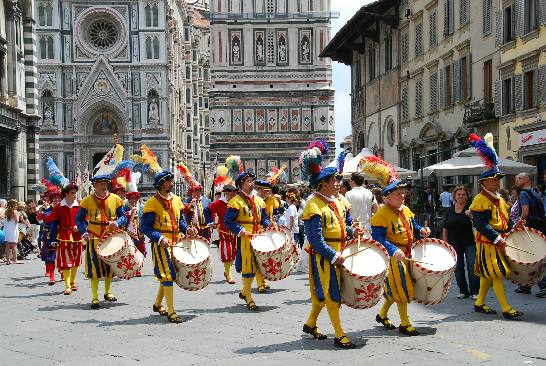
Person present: Yes